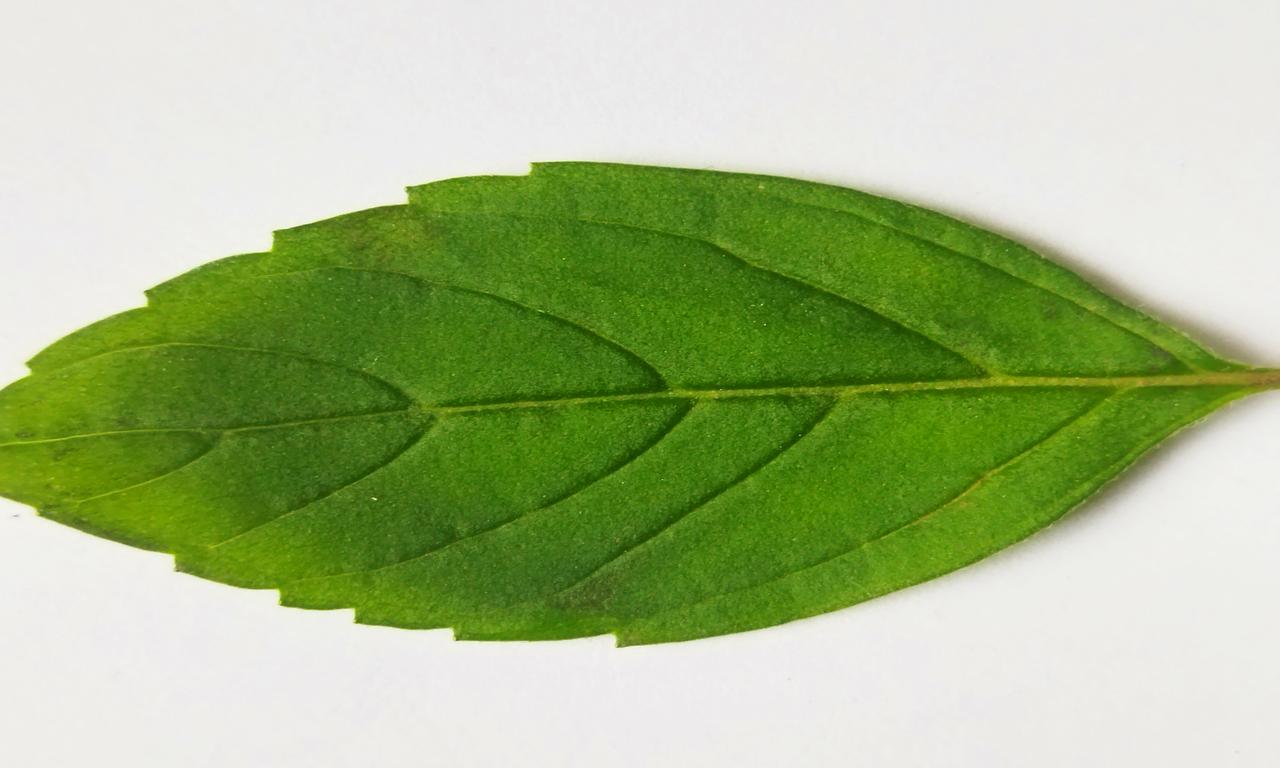
Label: Fresh